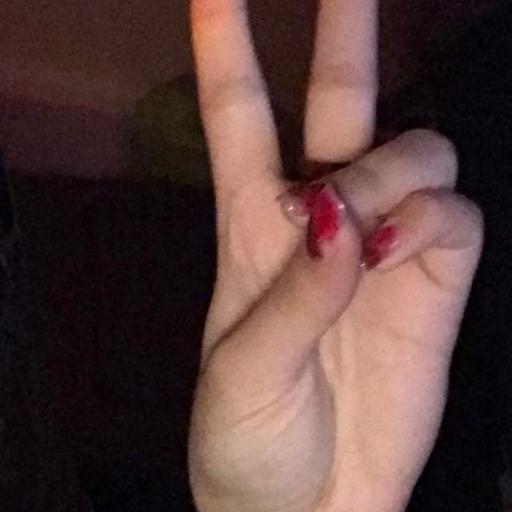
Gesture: peace